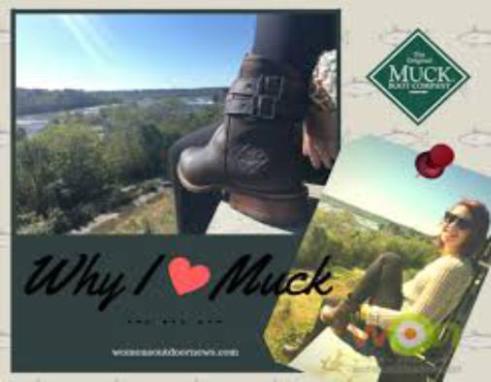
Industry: Clothes